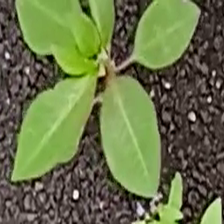
Weed species: Moti_dudhi(Euphorbia_geneculata_L)